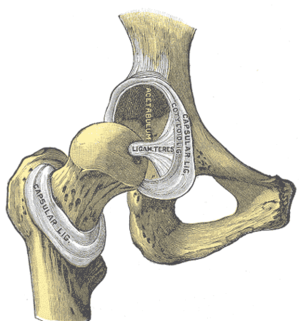
L'acetabulum, parfois aussi appelé cavité cotyloïde, est la cavité articulaire de l'os iliaque chez les tétrapodes. Il fait donc partie de l'articulation de la hanche. Sa forme arrondie permet une grande amplitude de mouvement au fémur.